Cristian López

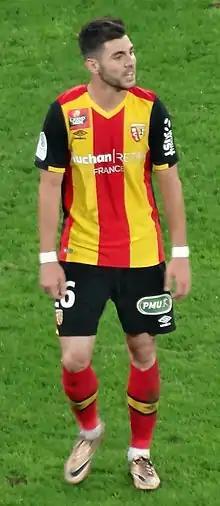
Cristian with Lens in 2016

Cristian López Santamaría (born 27 April 1989), known simply as Cristian, is a Spanish professional footballer who plays as a forward.